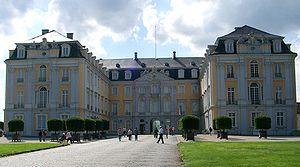
Brühl est une ville allemande faisant partie du land de Rhénanie-du-Nord-Westphalie située dans l'arrondissement de Rhin-Erft, à mi-distance entre Cologne et Bonn. La ville compte environ 45 000 habitants.